List of Utah State Aggies head football coaches

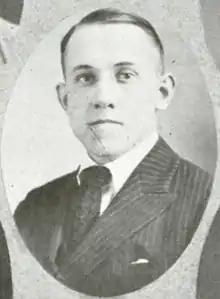
Dick Romney coached in the most seasons and won the most games during his tenure at Utah State.

The Utah State Aggies college football team represents Utah State University in the Mountain West Conference (MWC), as part of the NCAA Division I Football Bowl Subdivision. The program has had 28 head coaches, and 2 interim head coaches, since it began play during the 1892 season. Since December 2024, Bronco Mendenhall has served as head coach of the Aggies.